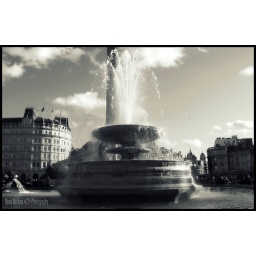
Photograph of a fountain in Trafalgar Square made black and white